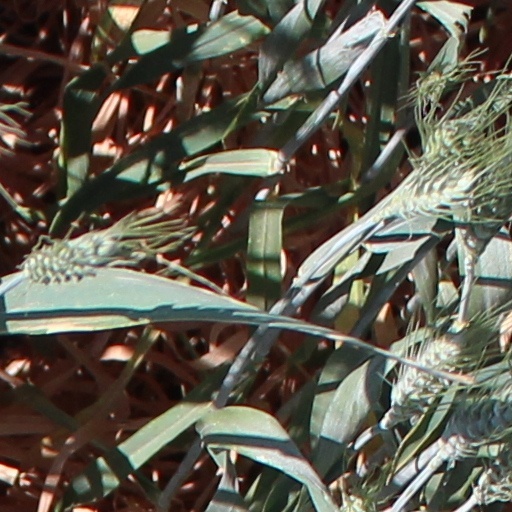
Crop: wheat